Alfonso Gumucio Dagron

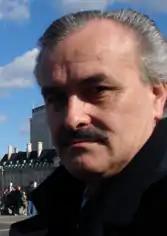
Alfonso Gumucio in London, in March 2006

Alfonso Gumucio Dagron (born October 31, 1950) is a Bolivian writer, filmmaker, journalist, photographer and development communication specialist. His father was Alfonso Gumucio Reyes, a leader of the Movimiento Nacionalista Revolucionario (MNR), Minister of Economy during the Government of Víctor Paz Estenssoro, and Ambassador to Uruguay and Spain. He is the author of several books on film and [communication for social change, as well as documentary films, photographic exhibits and hundreds of articles in journals. He has worked in five continents on social development projects, as a communication for development specialist.